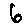
Label: 6